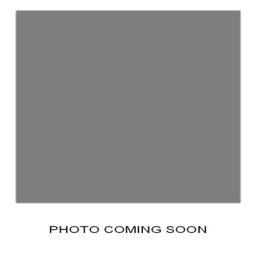
Animal: cats